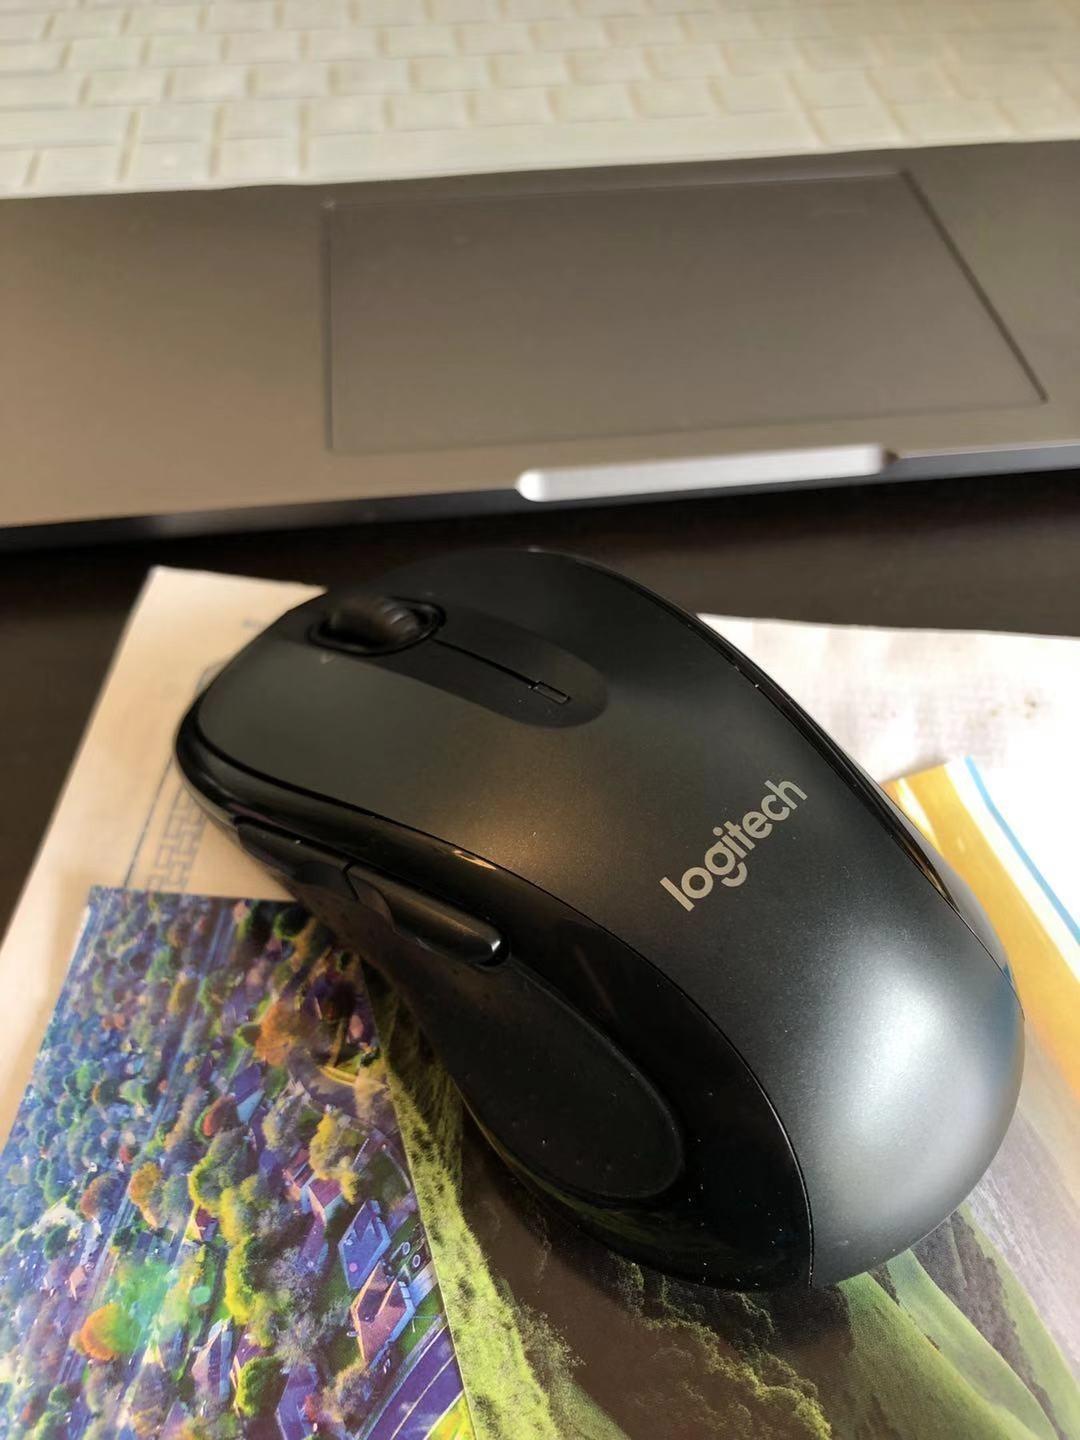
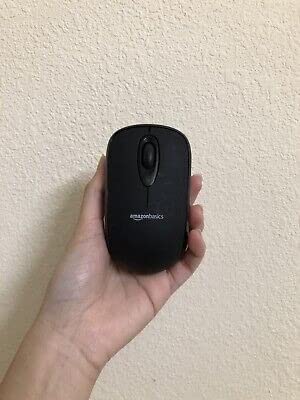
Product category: mouse
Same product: no